Lake Turkana

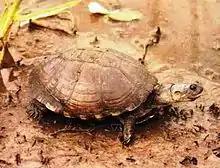
Mud Turtle

Compared to other large African lakes, Turkana has relatively few fish species. The lake holds about 50 fish species, including 12 endemics: the cichlids "Haplochromis macconneli", "H. rudolfianus", "H. turkanae" and "Hemichromis exsul", the barb "Enteromius turkanae", the catfish "Chrysichthys turkana", the robber tetras "Brycinus ferox" and "B. minutus", the Rudolf lates "Lates longispinis", the lampeyes "Lacustricola jeanneli" and "Micropanchax rudolfianus", and the cyprinid "Neobola stellae". Non-endemics include species such as Nile tilapia, mango tilapia, bichirs, the elephantfish "Mormyrus kannume", African arowana, African knifefish, "Distichodus niloticus", the Nile perch and numerous others. During the early Holocene, the water level of the lake was higher, and it overflowed into the Nile River, allowing fish and crocodiles access. Consequently, the non-endemic fishes in the lake are mainly riverine species of Nilotic origin. Some of the non-endemics do not breed in the lake, but migrate up the Omo River and other affluents to breed. The lake is heavily fished.